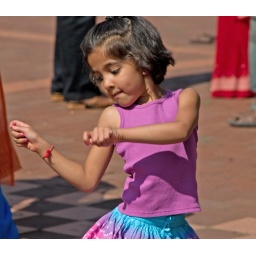
This girl was all by herself, enjoying the dance. I should sign her up to teach me how to dance.